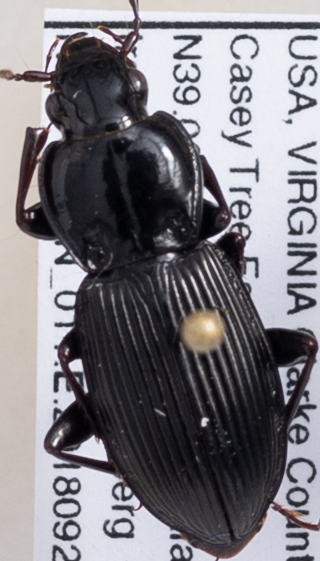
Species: Pterostichus permundus
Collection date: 2018-09-25
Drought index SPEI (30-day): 1.614
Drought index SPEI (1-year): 1.594
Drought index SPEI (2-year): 1.69